Ecce homo

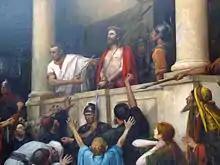
"Ecce Homo" by Mihály Munkácsy, 1896

One of the more famous modern versions of the ecce homo motif was that by the Polish artist Adam Chmielowski, who went on to found, as Brother Albert, the Albertine Brothers and, a year later, the Albertine Sisters, eventually becoming proclaimed a saint on 12 November 1989 by Pope John Paul II, the author of "", a play about Chmielowski, written between 1944 and 1950, when the future Pontiff and later himself a saint was a young priest. (146 cm x 96.5 cm, unsigned, painted between 1879 and 1881), was significant in Chmielowski's life, as it is in "Act 1" of Wojtyła's play. Pope John Paul II is said to have kept a copy of this painting in his apartment at the Vatican. The original can be viewed in the Ecce Homo Sanctuary of the Albertine Sisters in Kraków. It was painted at a time when the painter was going through an inner struggle, trying to decide whether to remain an artist, or to give up painting to pursue the calling to minister to the poor.